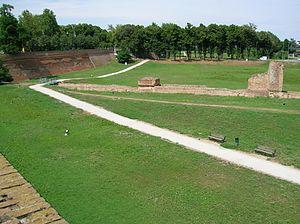
Le Mura di Ferrara, sont les fortifications de la ville de Ferrare. Elle ceinture la ville historique sous une forme vaguement triangulaire.